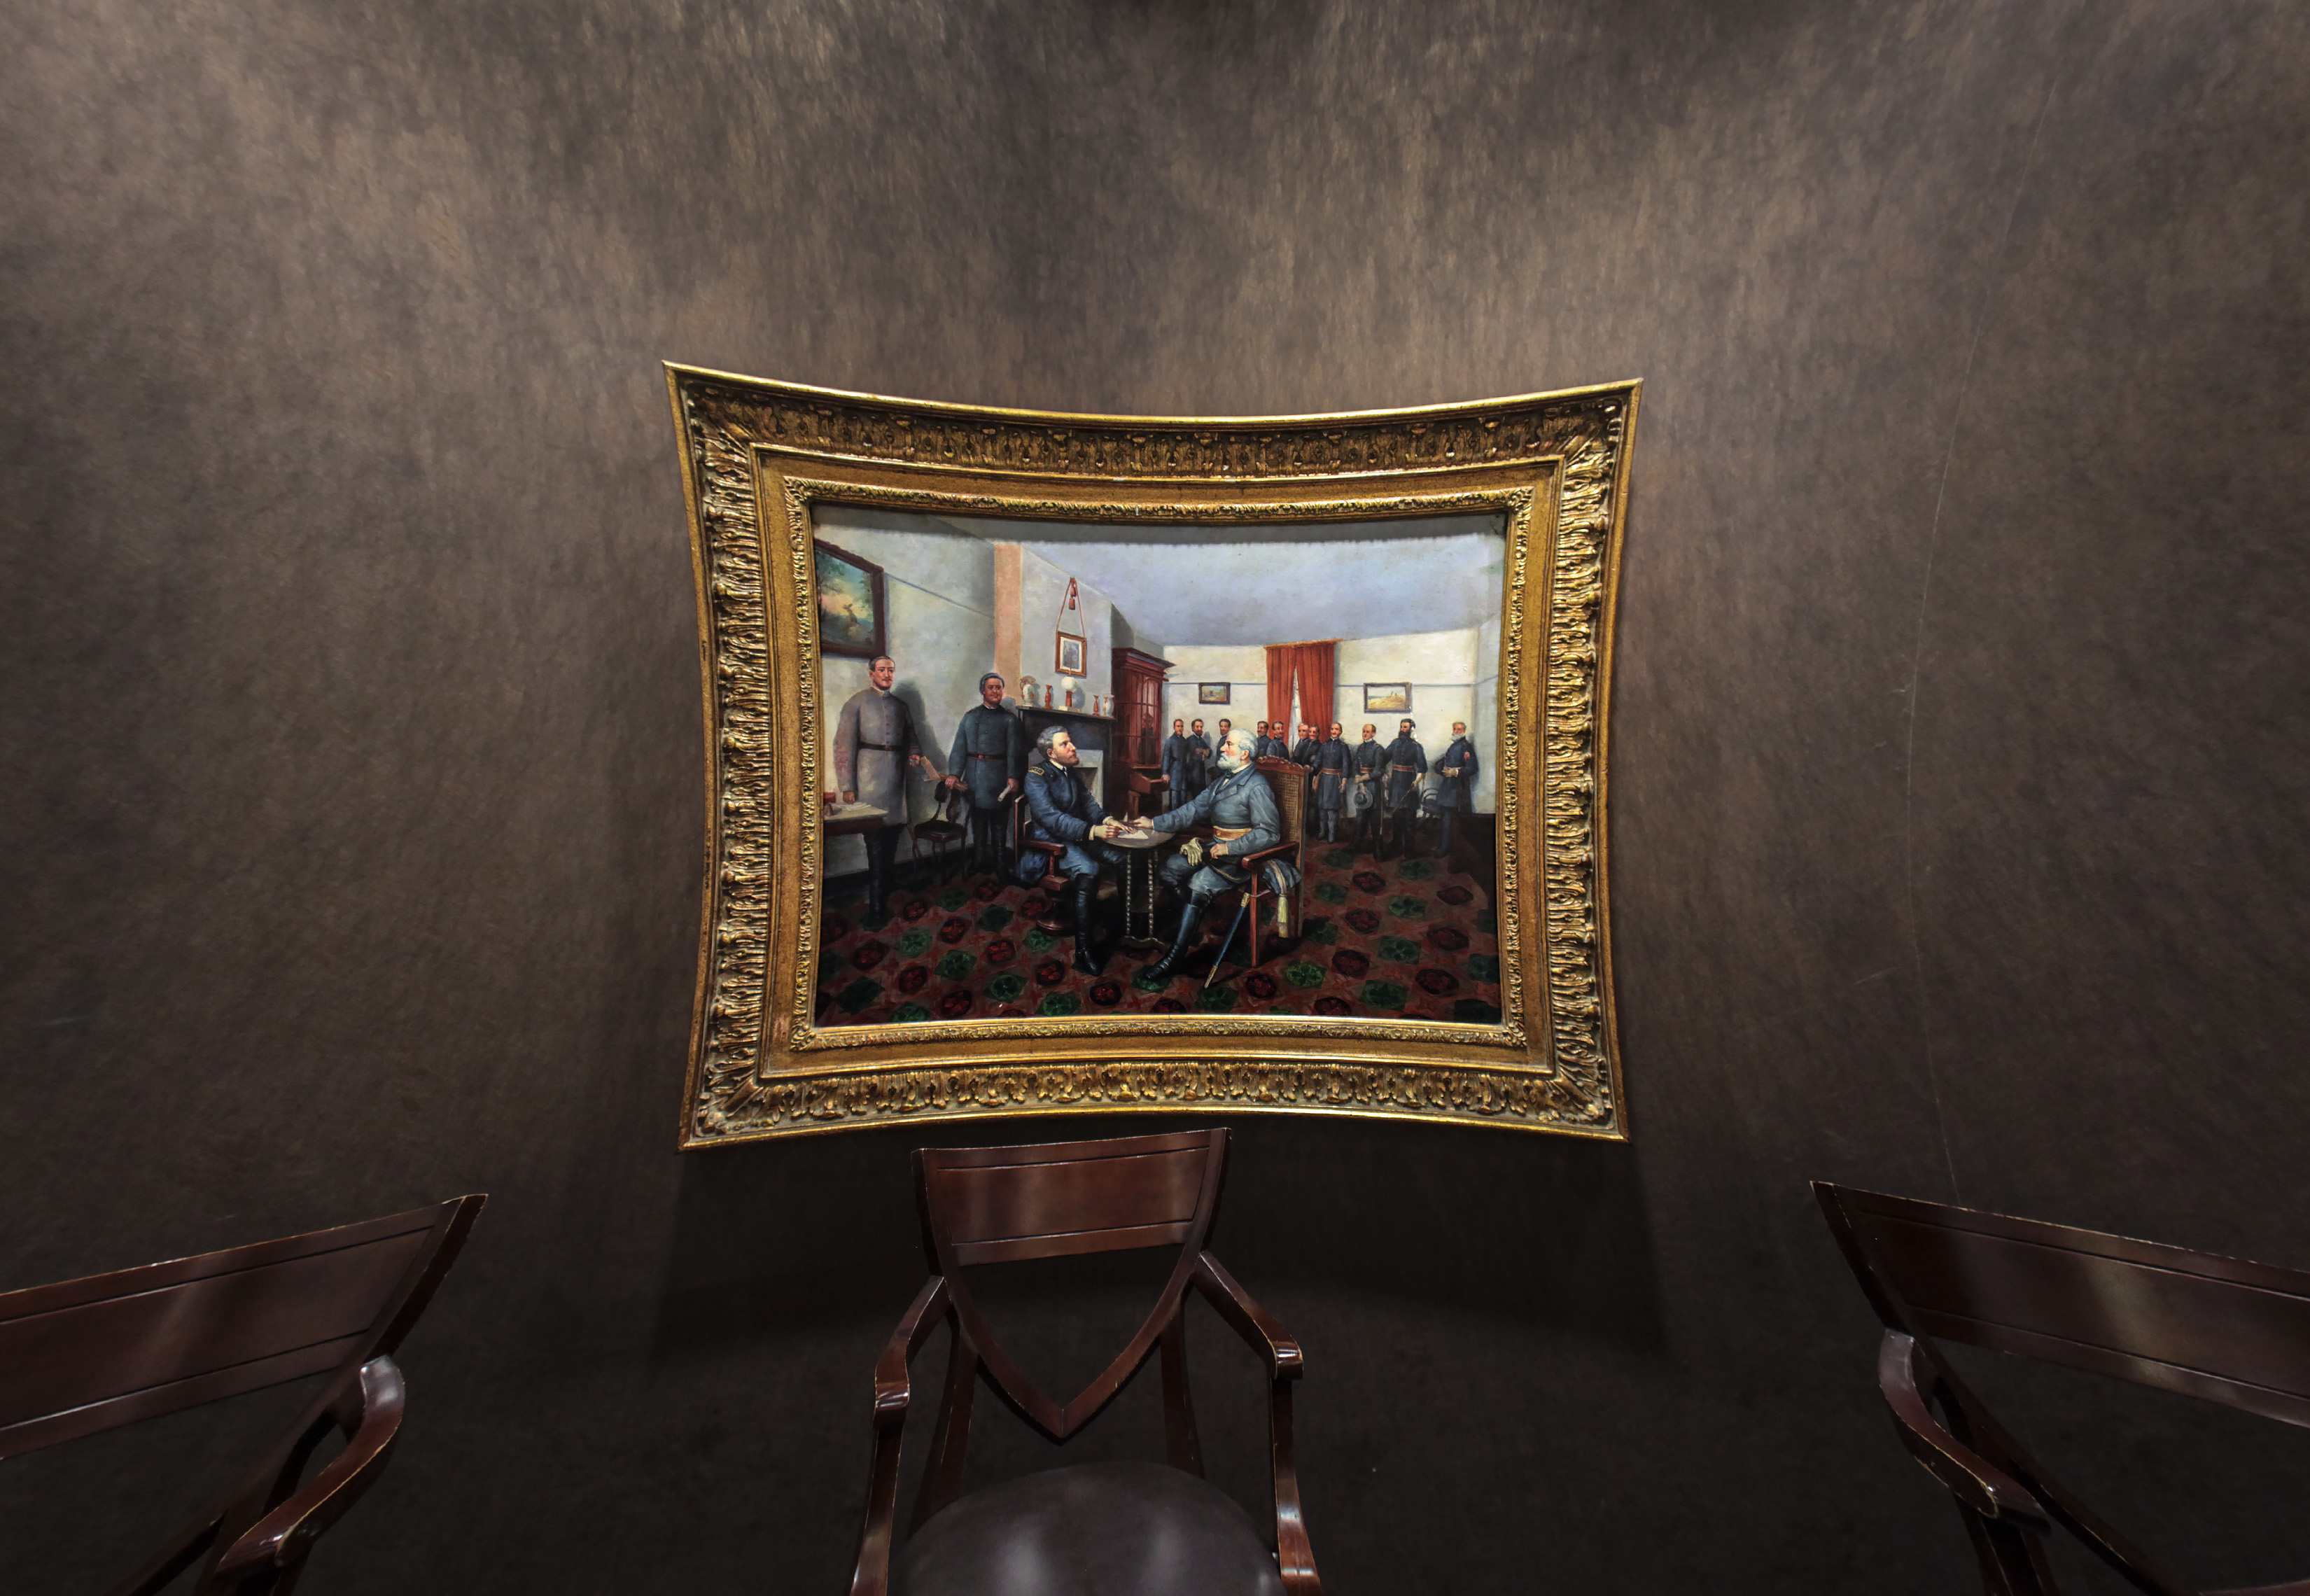
chair, painting, 2016, art, image, tourist attraction, 366, distort, screenshot, modern art, art gallery